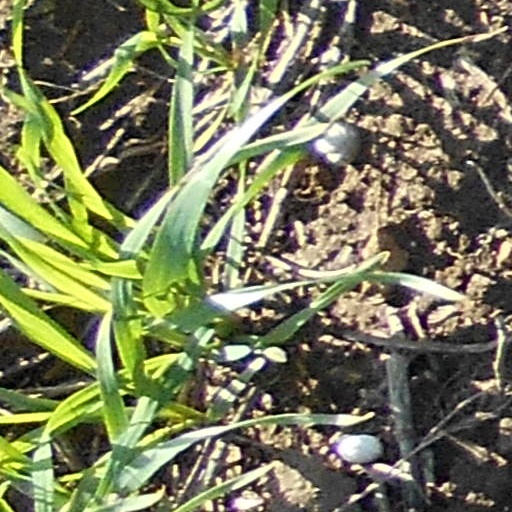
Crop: wheat